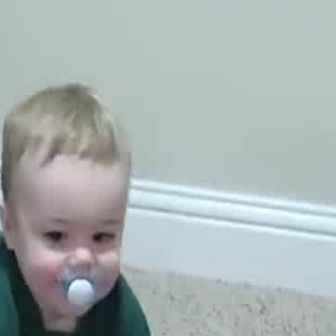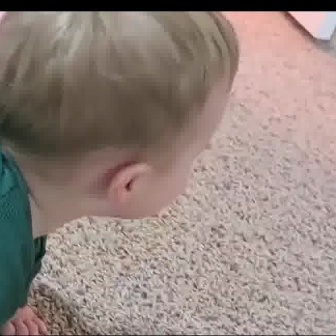
  Please identify the target specified by the bounding box [11,208,119,316] in the first image and locate it in the second image. Return the coordinates in [x_min,y_min,x_max,y_max] format.
Answer: [128,129,216,217]